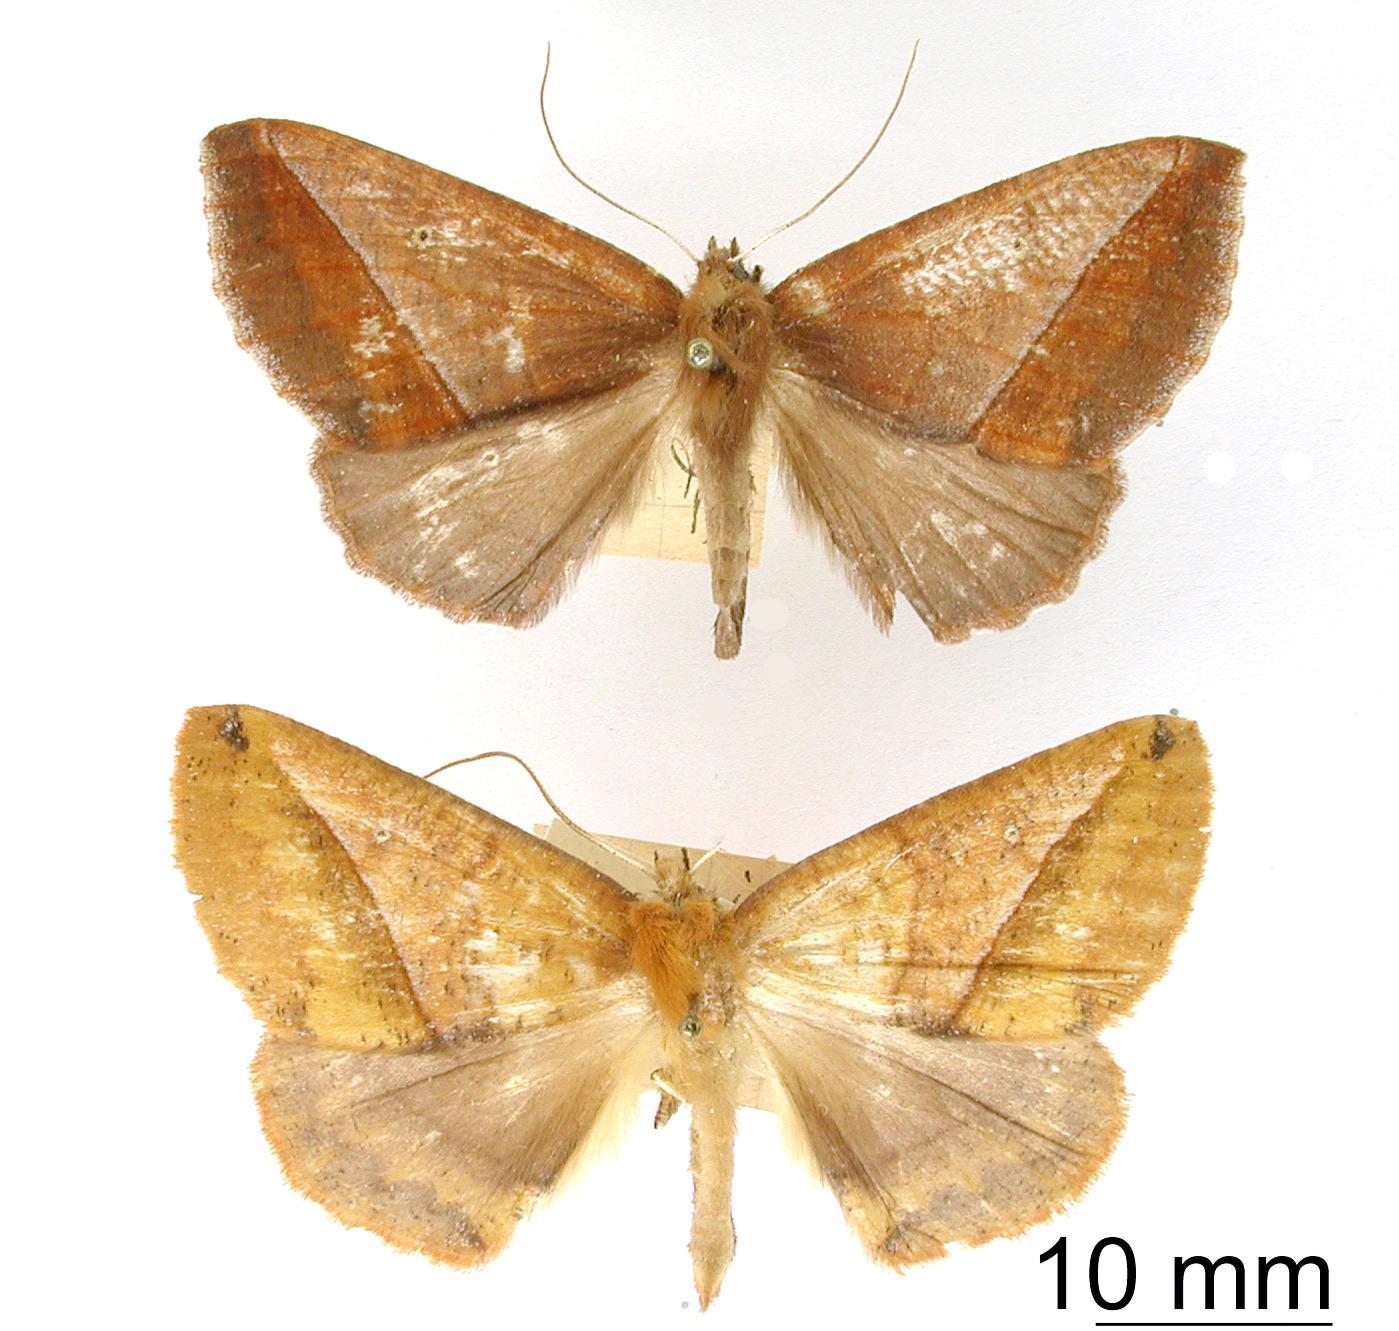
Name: Bassania hilaris
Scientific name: Bassania hilaris Dognin, 1913
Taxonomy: Animalia, Arthropoda, Insecta, Lepidoptera, Geometridae, Ennominae
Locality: Paramo del Quindiu, Colombia, Colombia